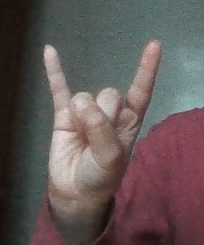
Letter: la